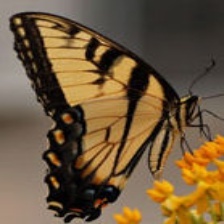
Species: YELLOW SWALLOW TAIL